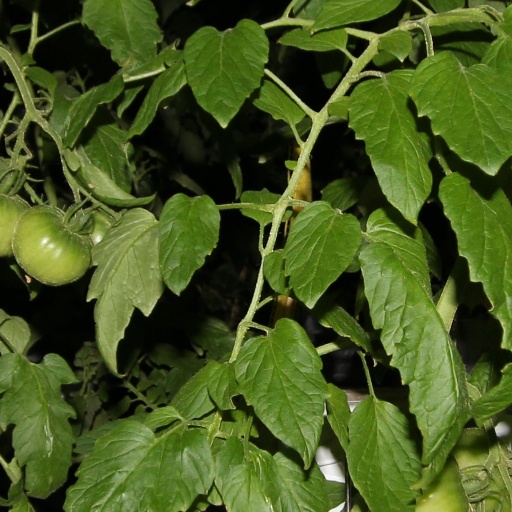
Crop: tomato